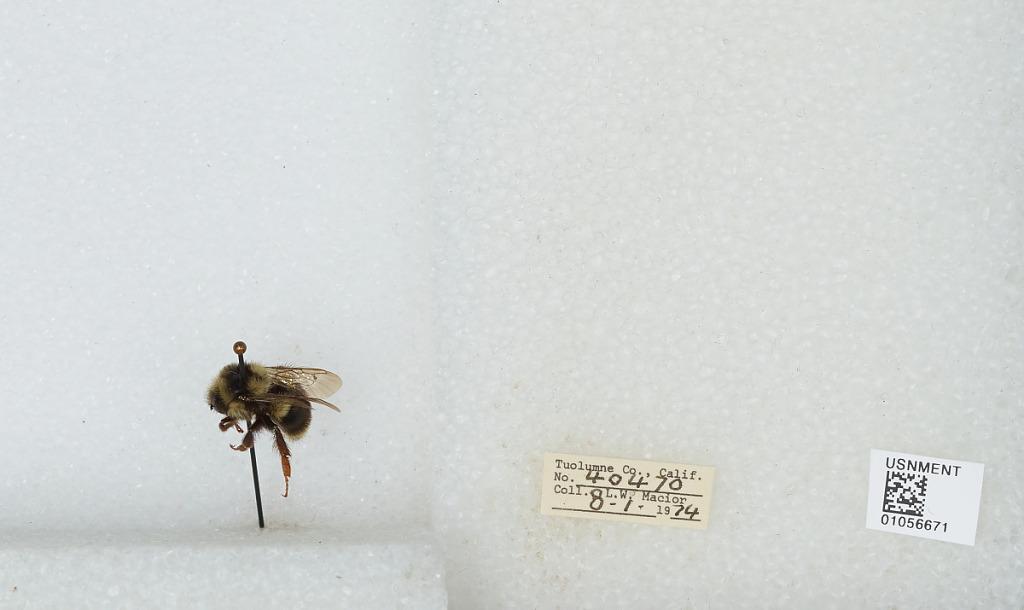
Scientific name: Bombus bifarius nearcticus
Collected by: L. Macior
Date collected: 1974-8-1
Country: United States
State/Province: California
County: Tuolumne
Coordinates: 38.02, -119.93